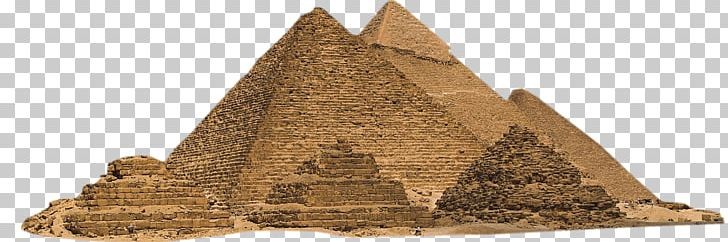
Landmark: Pyramids of Giza